Lin Ben Yuan Family

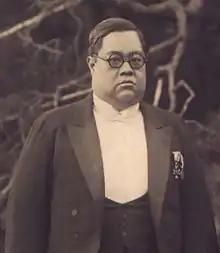
Lin Hsiung-cheng, of the sixth generation, was the richest person in Taiwan in the late Japanese-ruled era.

The Lin Ben Yuan Family (rōmaji: "Rin Hon Gen"), also known as the Banqiao Lin Family, are a Taiwanese family of businesspeople, politicians, and scholars. They rose from Banqiao, Taipei during the era of the Qing dynasty and are still active in present Taiwan.